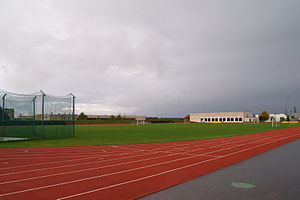
Kose
Kose er en lille by i Harju amt, Nord-Estland. Den er hovedby i Kose sogn. Ved 2011-folketællingen, havde bebyggelsen 2,097 indbyggere. Kose ligger 39 km sydøst for Tallinn, Estland.